Plastic lumber

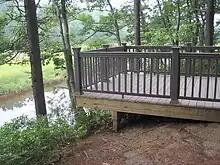
Recycled plastic composite lumber observation deck at the Rachel Carson National Wildlife Refuge.

Plastic lumber is a plastic form of lumber made of virgin or recycled plastic. It is mostly made of plastic and binders such as fiberglass or rebar; not to be confused with wood-plastic composite lumber. Widely employed in outdoor decking, it is also used for molding and trim and garden furniture such as park benches. Resistant to cracking and splitting when appropriately installed, plastic lumber can be molded with or without simulated wood grain details. Even with a wood grain design, plastic lumber is still easy to distinguish visually from natural timber: the grains are the same uniform color as the rest of the material.